Fornebu Line

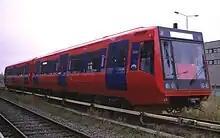
The tram-train model was based around the use of modified T2000 metro trains, which could both use overhead wires and third rails

During later planning phases the county also looked at the possibility for the line to be built in such a way that it at a later date could be converted to a tramway and connected to the Oslo Tramway. The alternative gave a large hike in the investment costs, while it provided no advantages during the initial operating phase. The structure's width and visual profile would increase and of these reasons the alternative was abandoned.